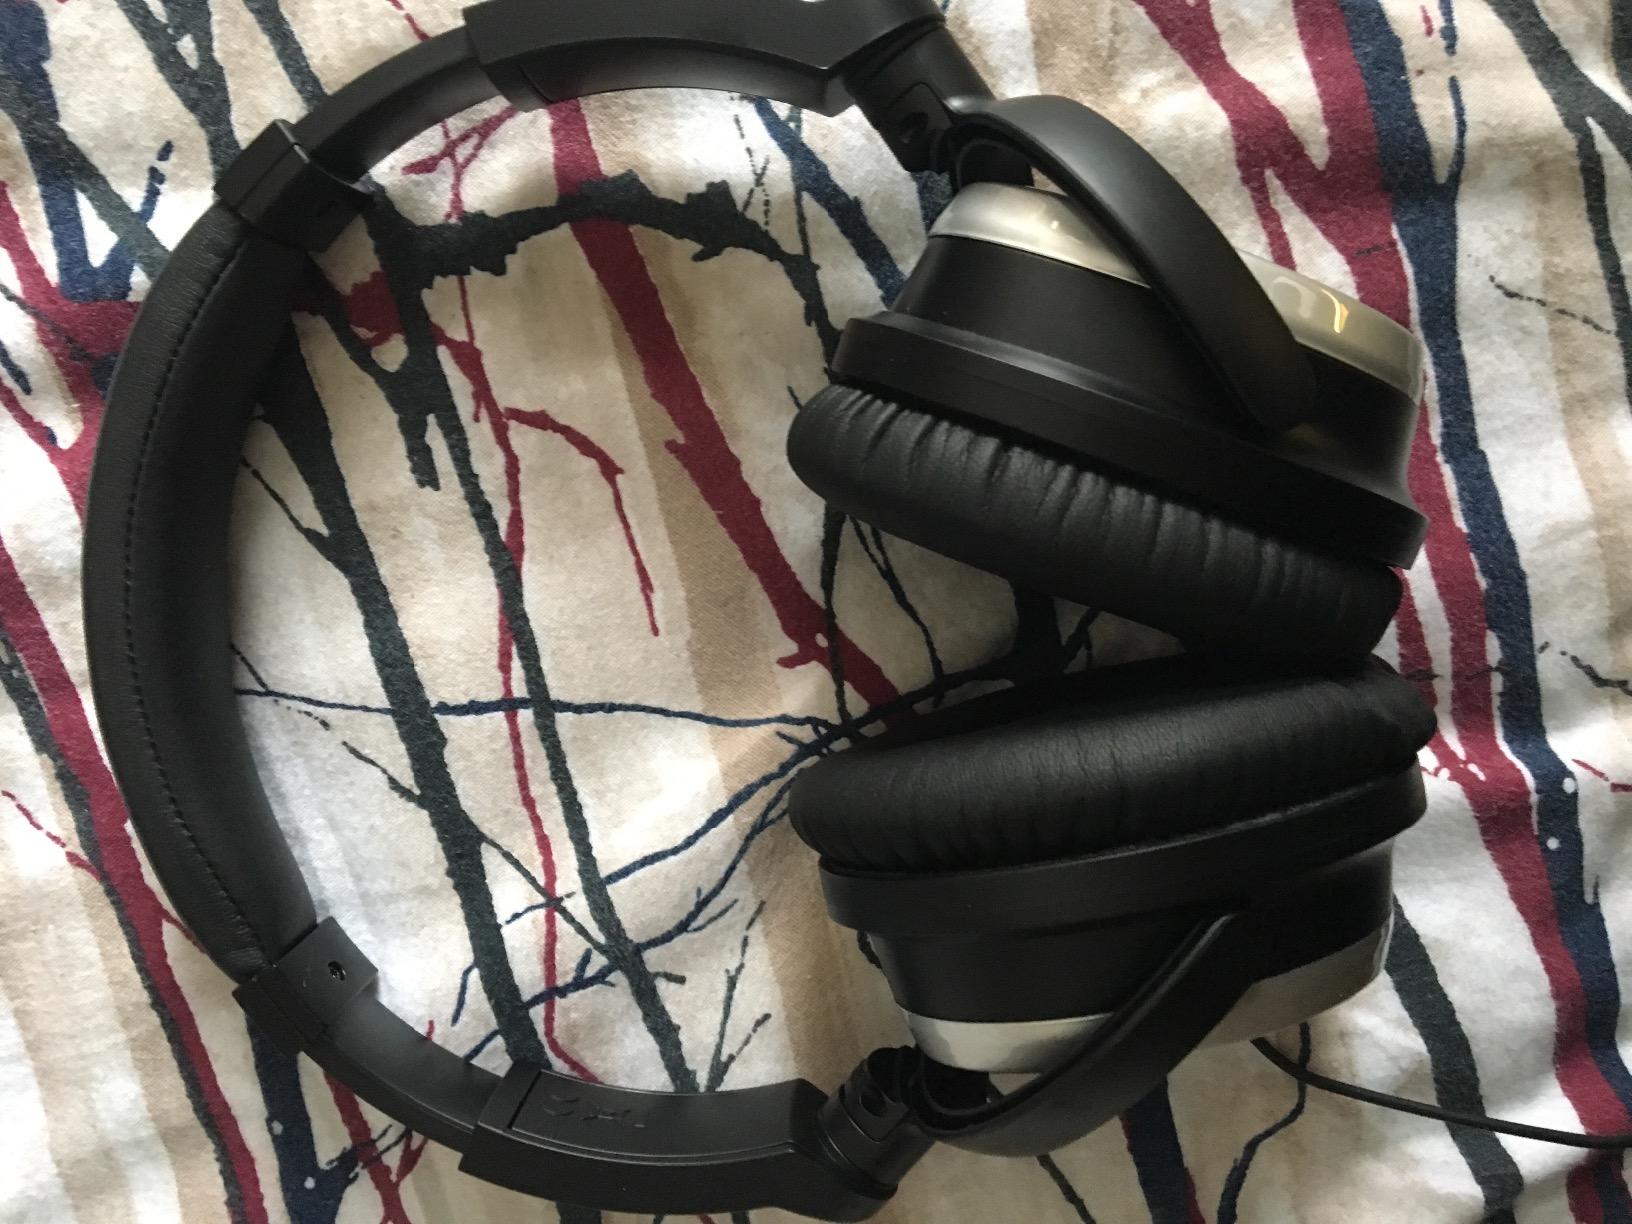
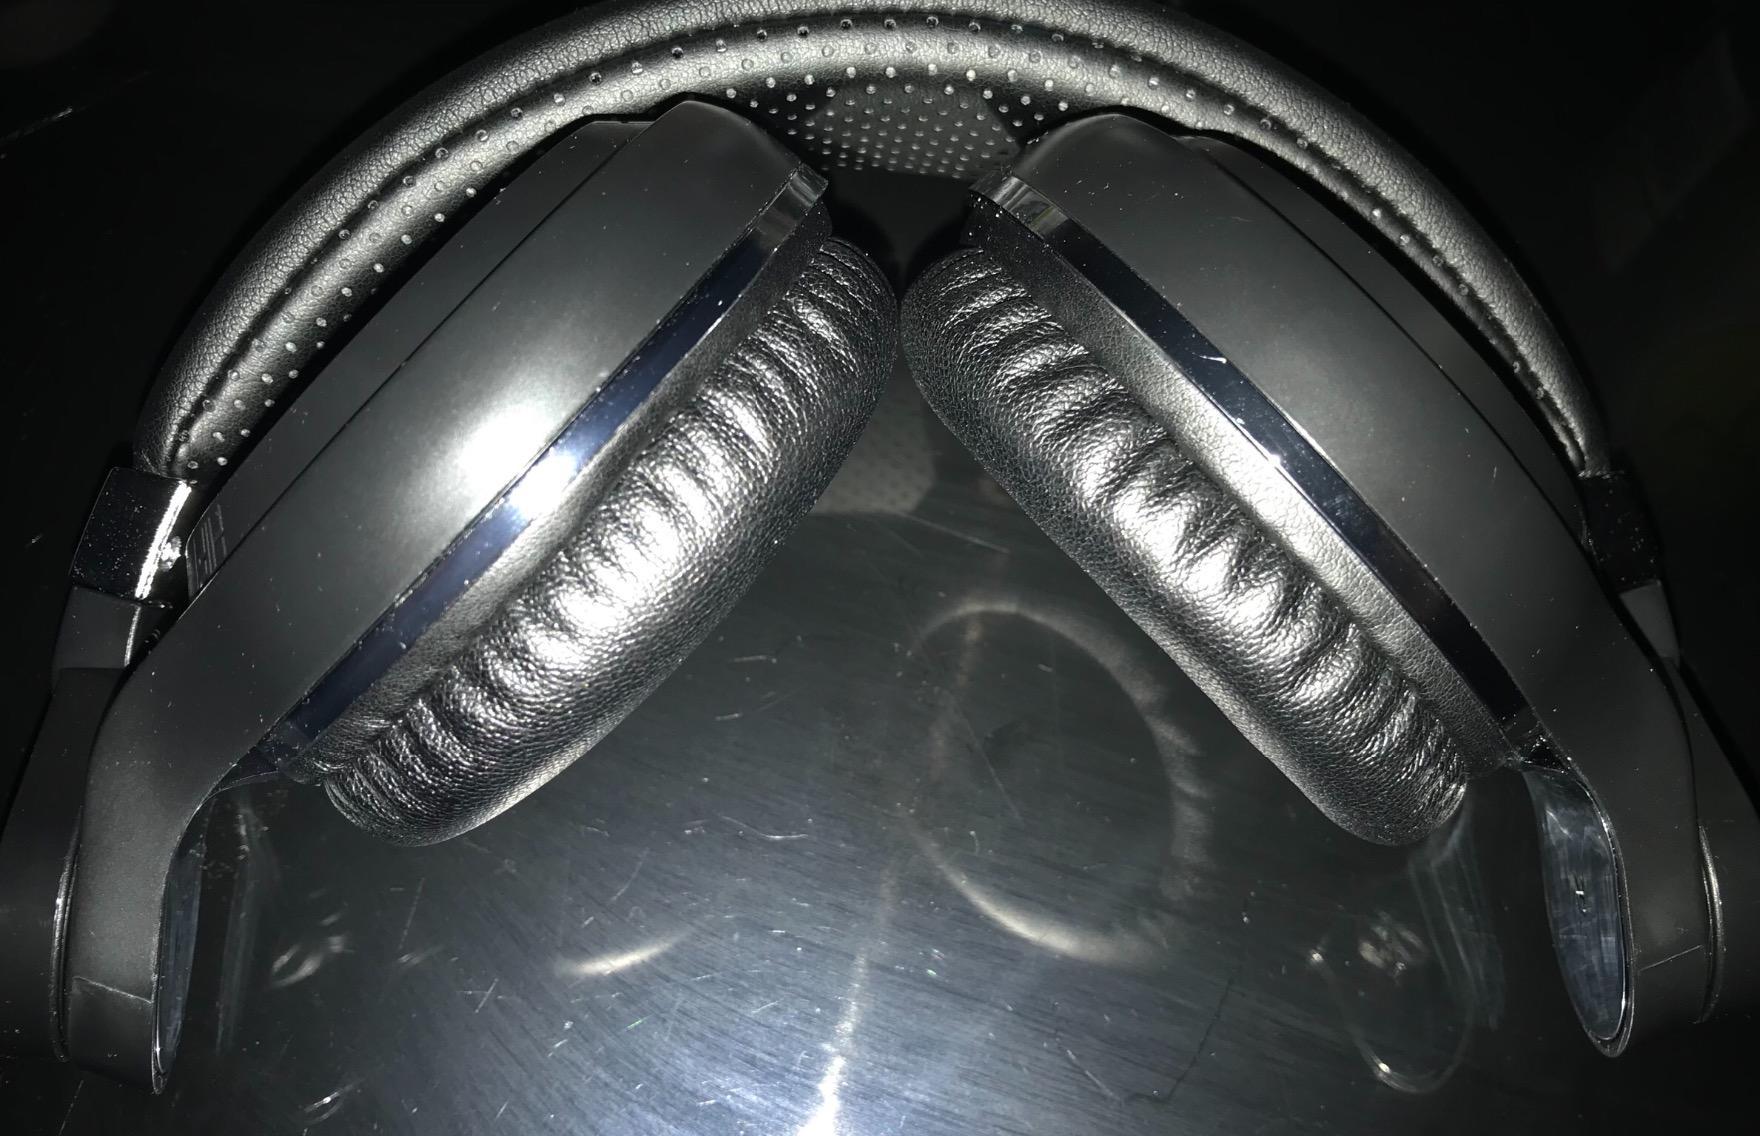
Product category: headphones
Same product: no